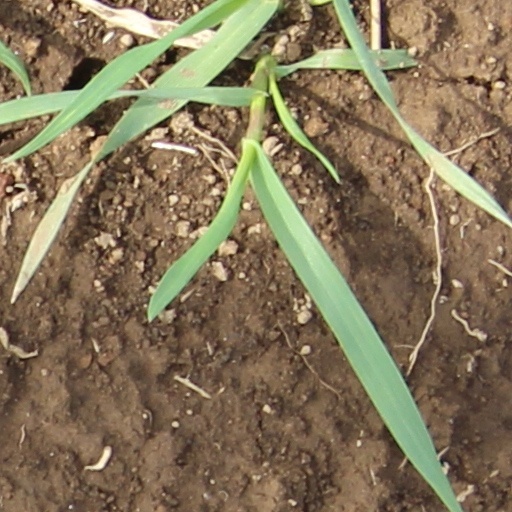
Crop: wheat